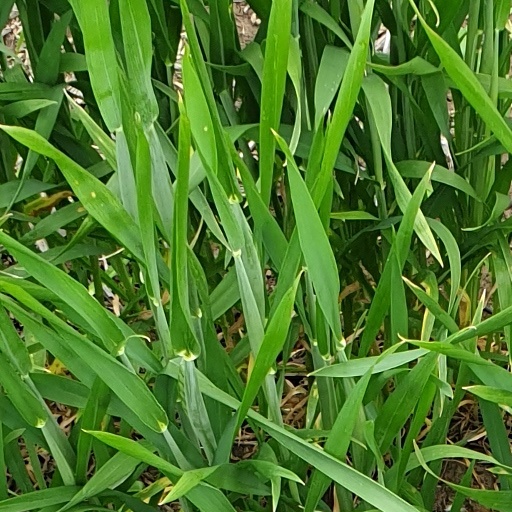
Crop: wheat